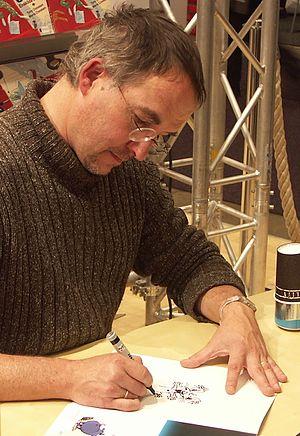
Janry, de son vrai nom Jean-Richard Geurts, est un dessinateur et scénariste de bandes dessinées belge né le 2 octobre 1957 à Jadotville, Congo belge.